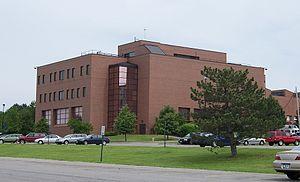
Le Rochester Institute of Technology ou RIT, en français Institut de technologie de Rochester, est un institut de recherche et une université américaine privée, spécialisée dans les domaines des beaux-arts, de l'informatique, des sciences de l'ingénieur. Elle se compose de neuf collèges académiques et est située à Rochester, au nord-est des États-Unis.